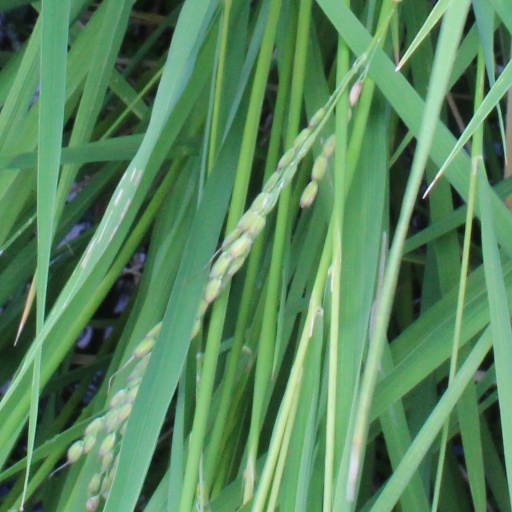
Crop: rice